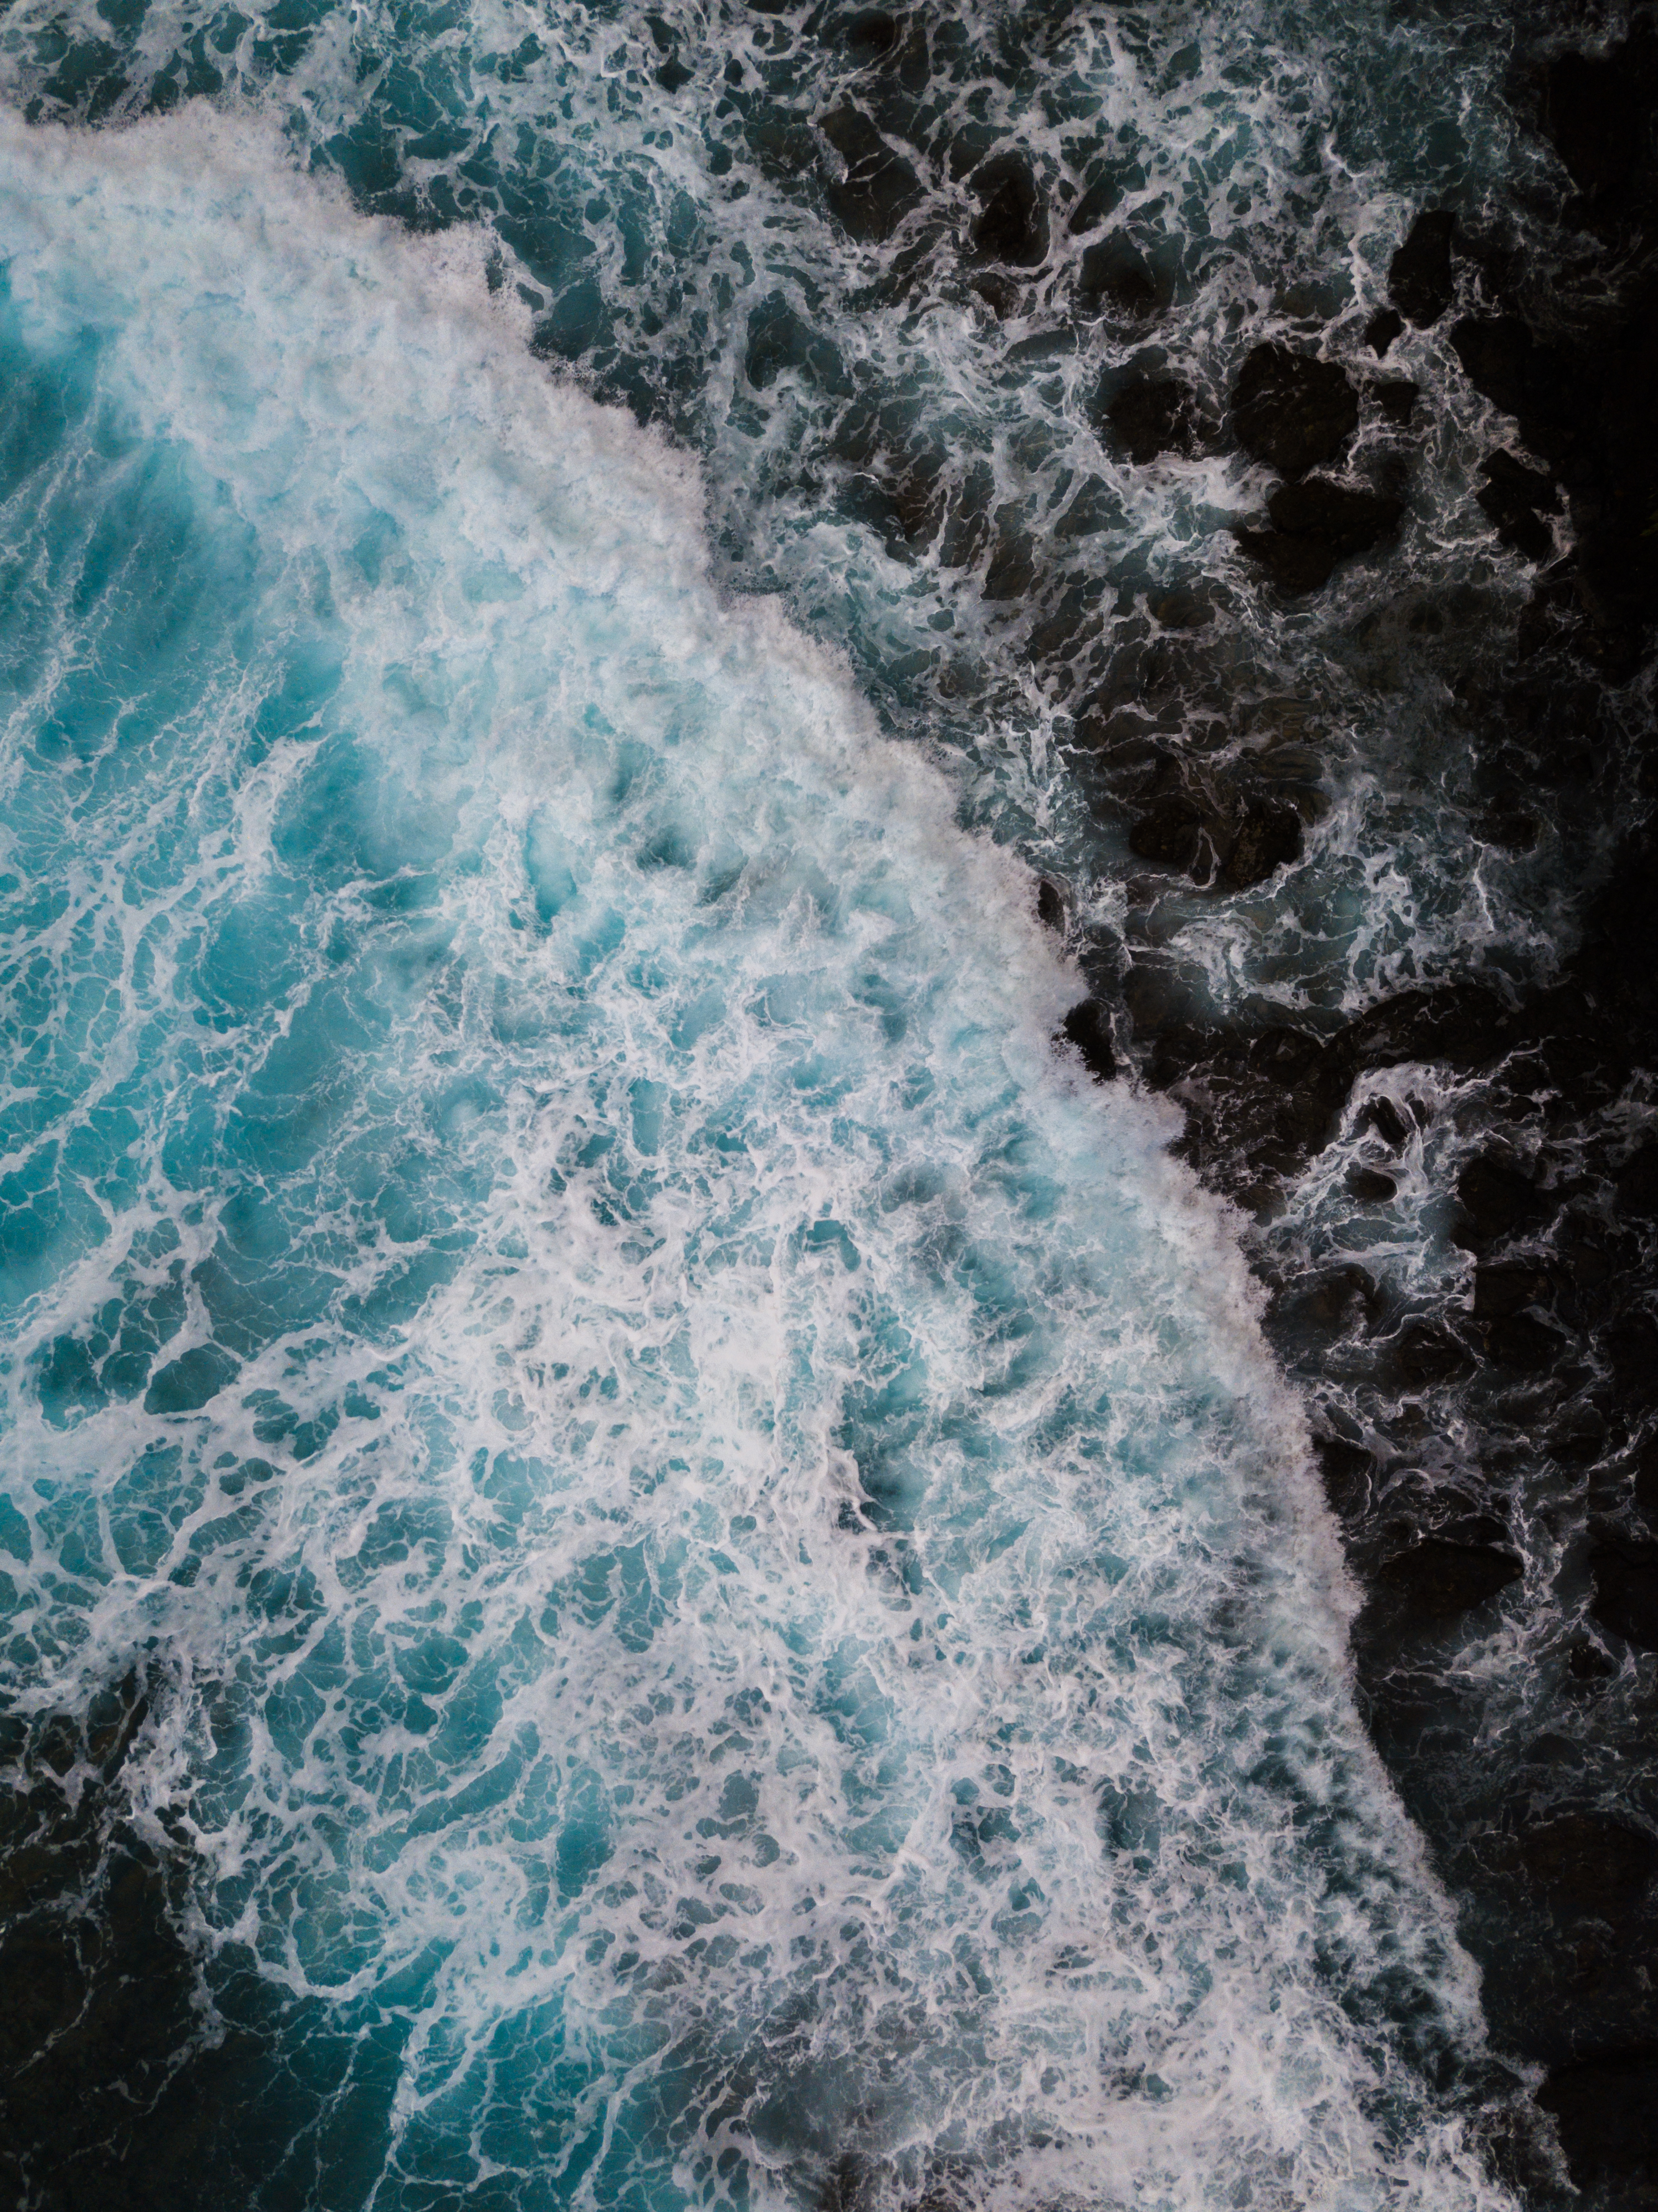
water, blue, wave, turquoise, green, sea, azure, aqua, water resources, wind wave, ocean, rock, sky, coast, photography, watercourse